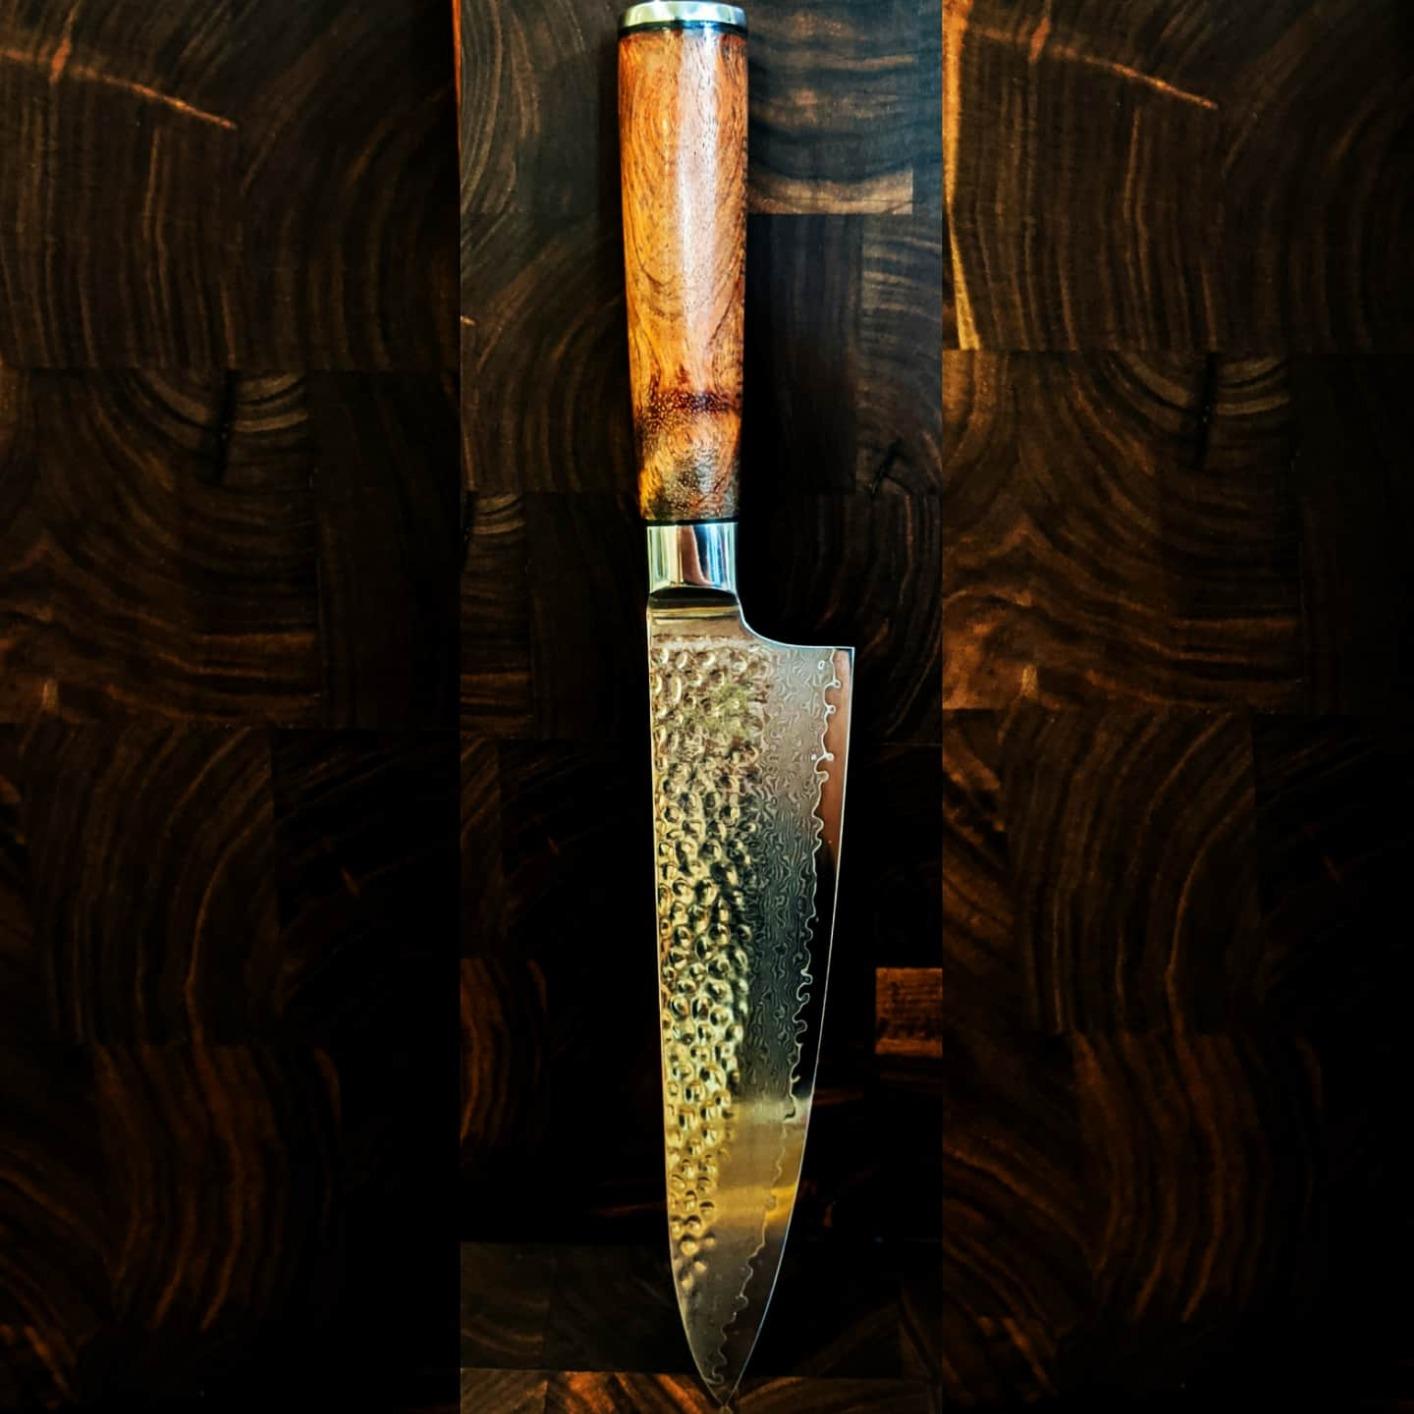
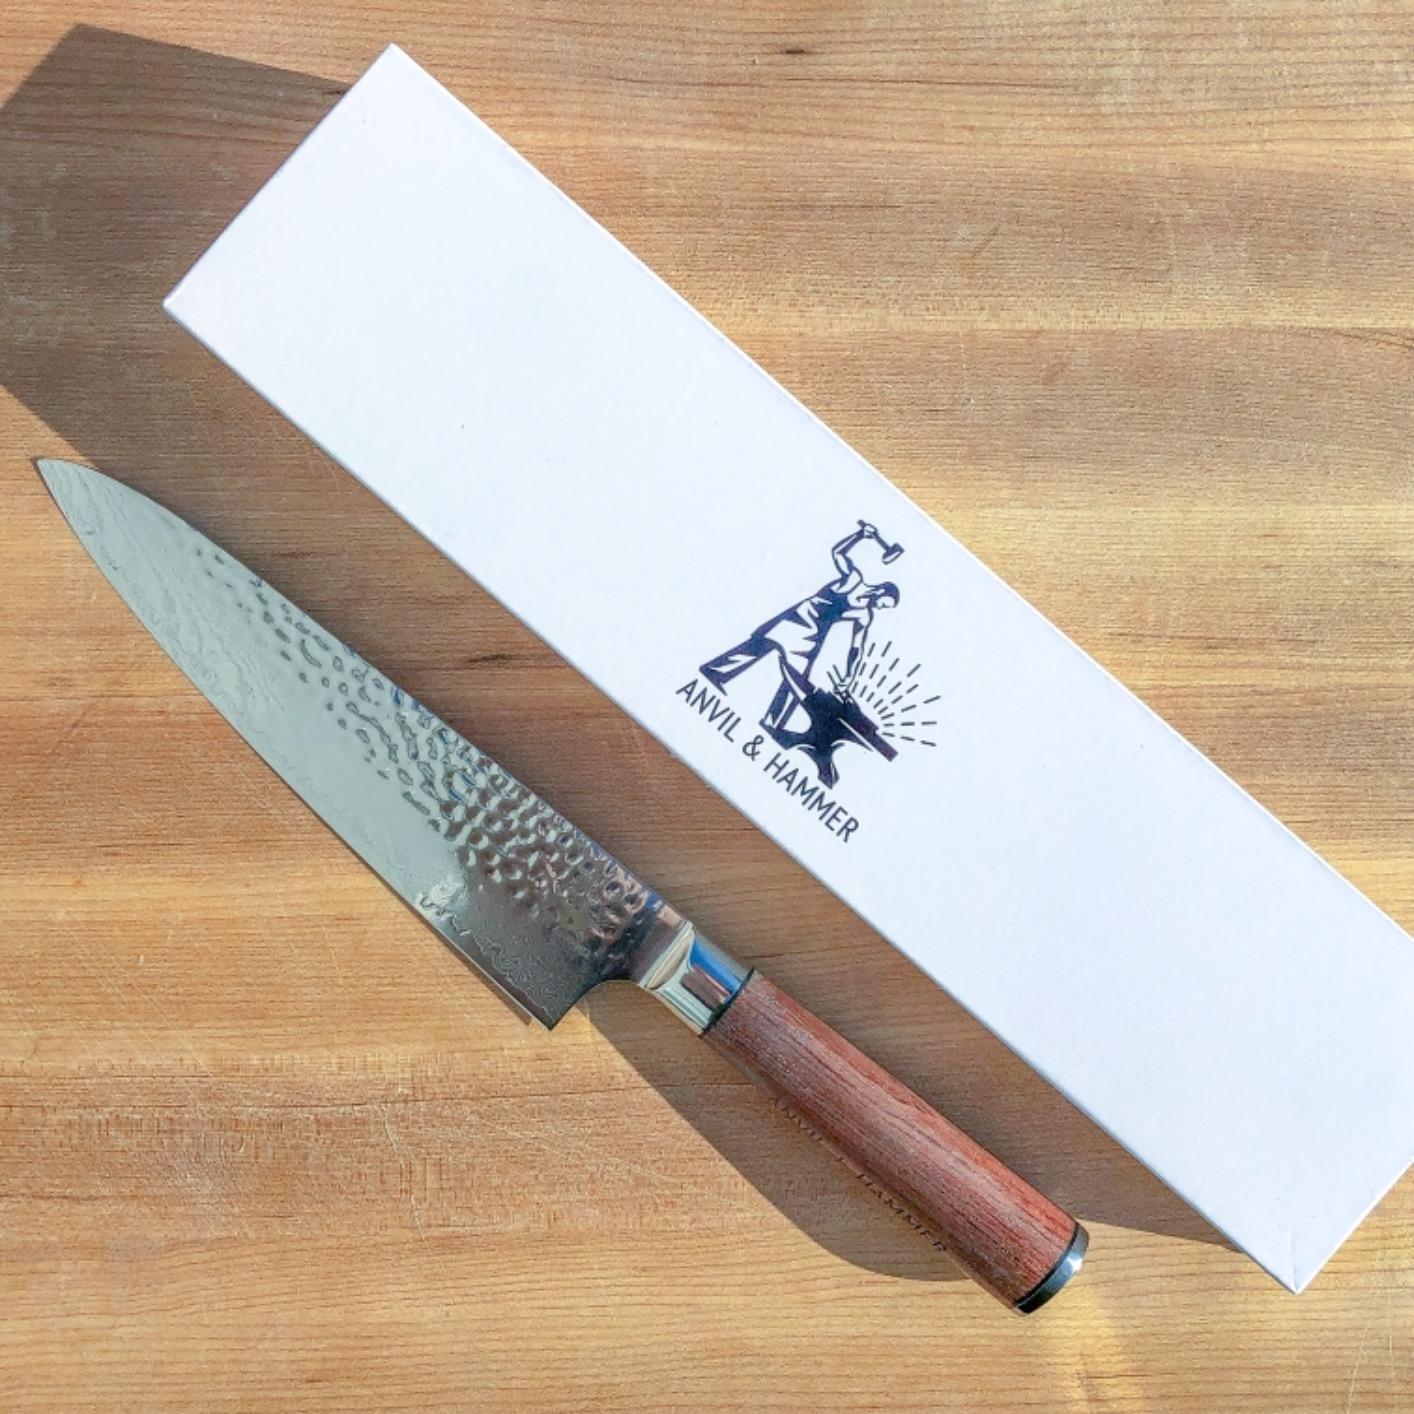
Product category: items_knife
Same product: yes